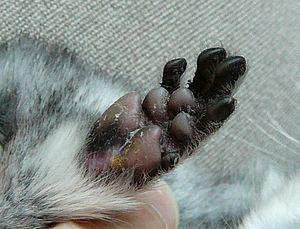
Le chinchilla domestique est un rongeur nocturne de taille moyenne, de la famille des Chinchillidés, originaire de la cordillère des Andes et vivant uniquement en captivité. Issu principalement de l'espèce sauvage Chinchilla lanigera, il a été très probablement hybridé dans une moindre proportion avec l'autre espèce sauvage, Chinchilla brevicaudata, encore plus rare car quasiment décimée pour sa fourrure au début du XXᵉ siècle. Élevé en captivité avec succès depuis 1923, il a été sélectionné avant tout pour sa fourrure dense et soyeuse mais ce chinchilla domestique fait aussi partie depuis une quinzaine d'années des nouveaux animaux de compagnie. Contrairement aux espèces protégées sauvages, il n'est pas en voie de disparition. C'est le chinchilla le plus connu des fourreurs, des laboratoires et du grand public.